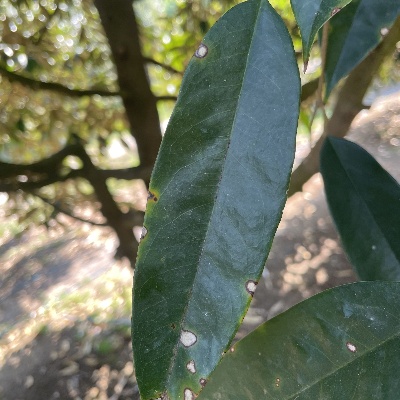
Label: Leaf_Phomopsis